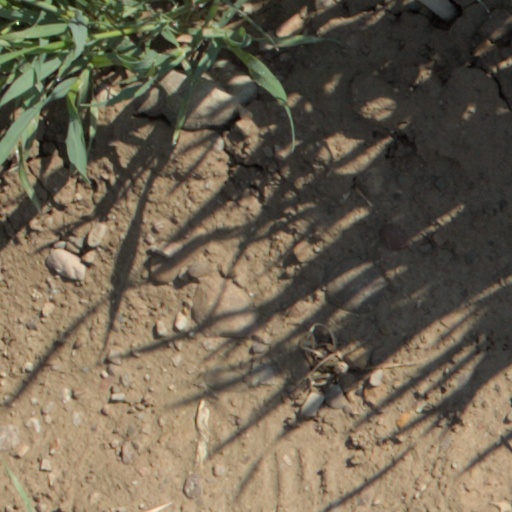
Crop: wheat